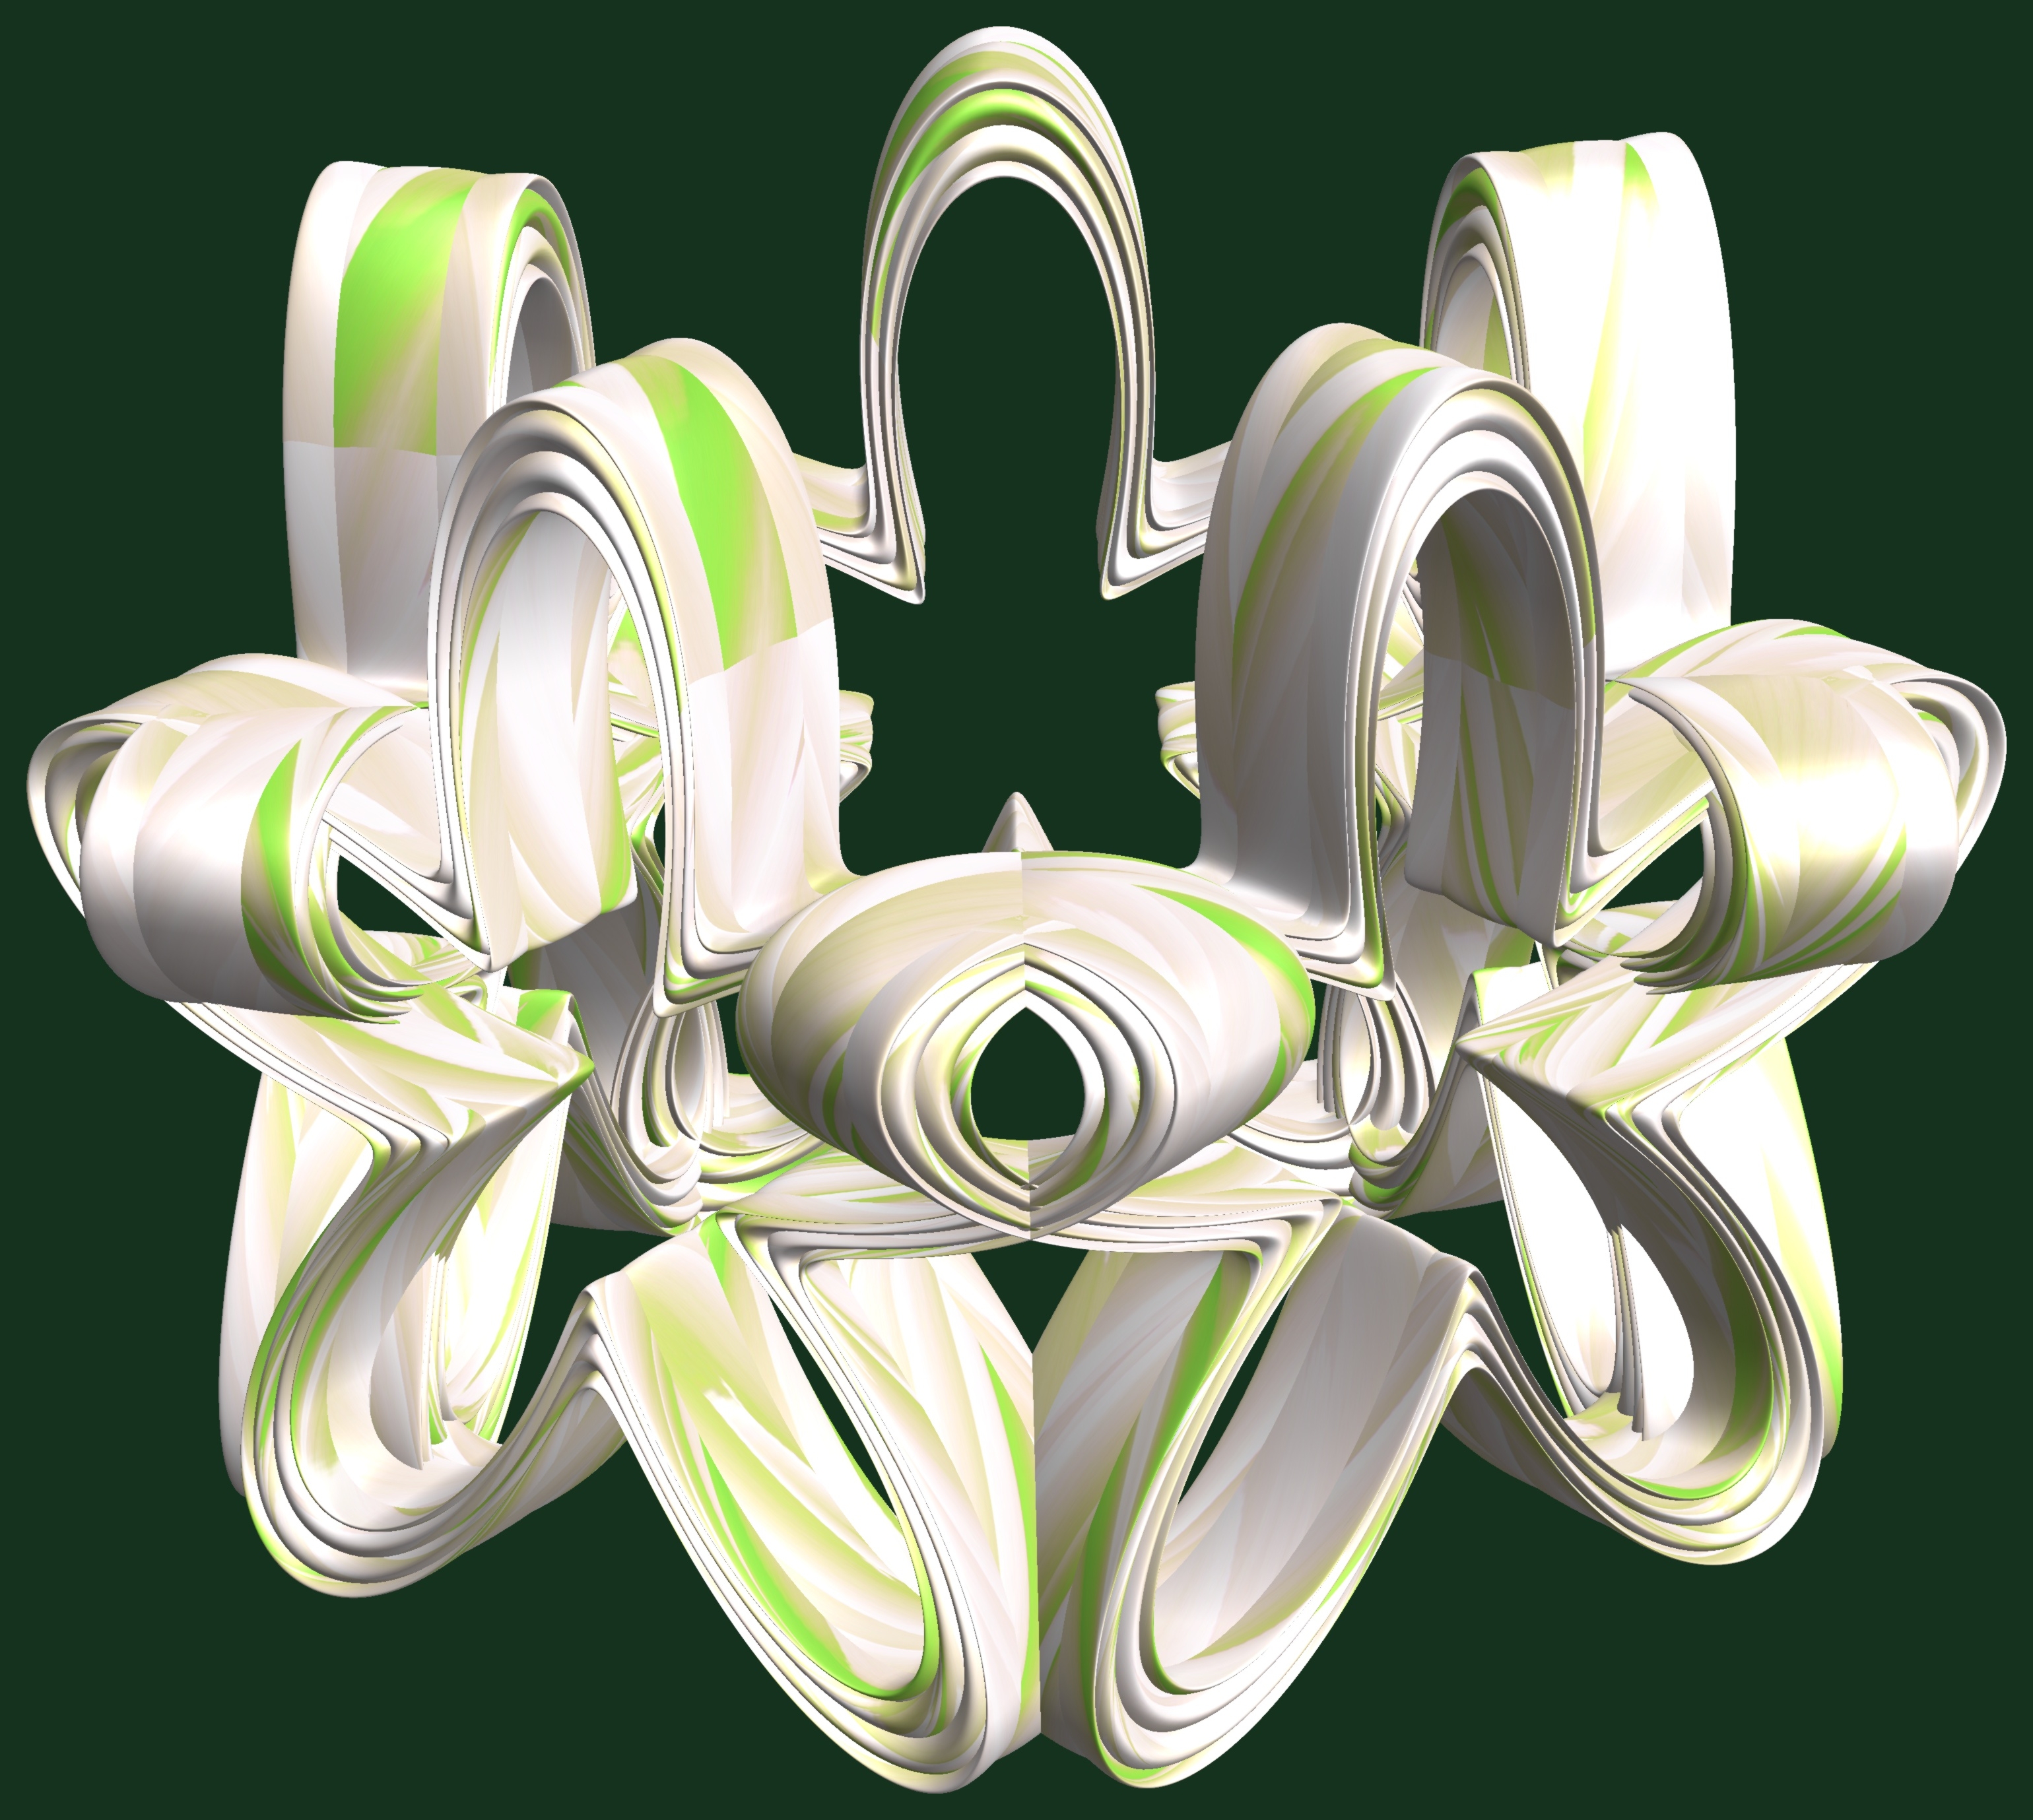
structure, wheel, texture, flower, pattern, green, lighting, product, font, cool image, illustration, design, symmetry, light fixture, 3d, graphic, torus, mathematica, cg, parametricplot3d, code, program, algorithm, abstruct, mapping, aircraft engine